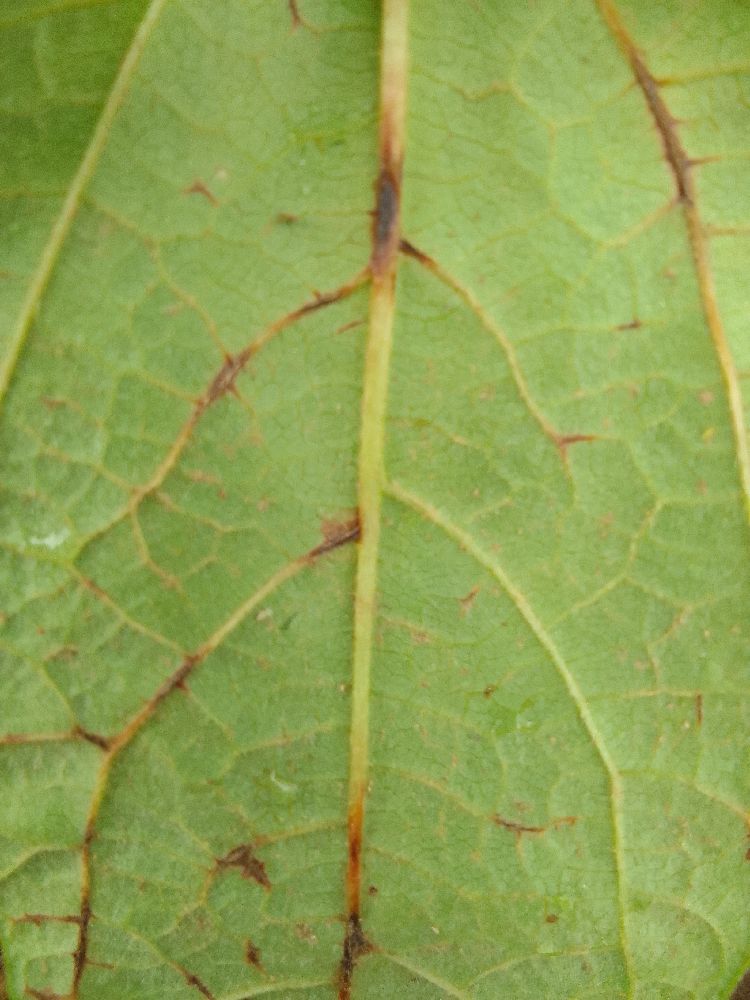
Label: anthracnose